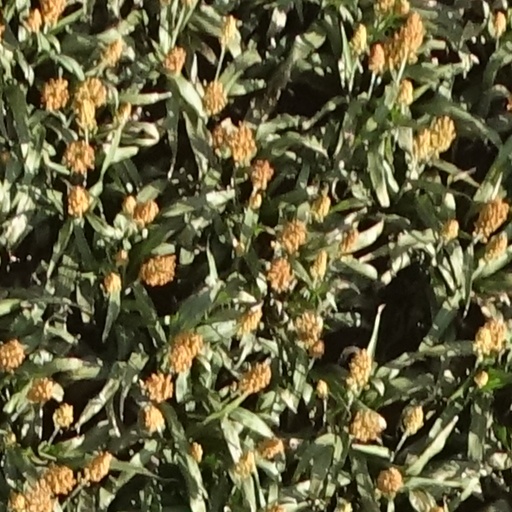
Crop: sorghum